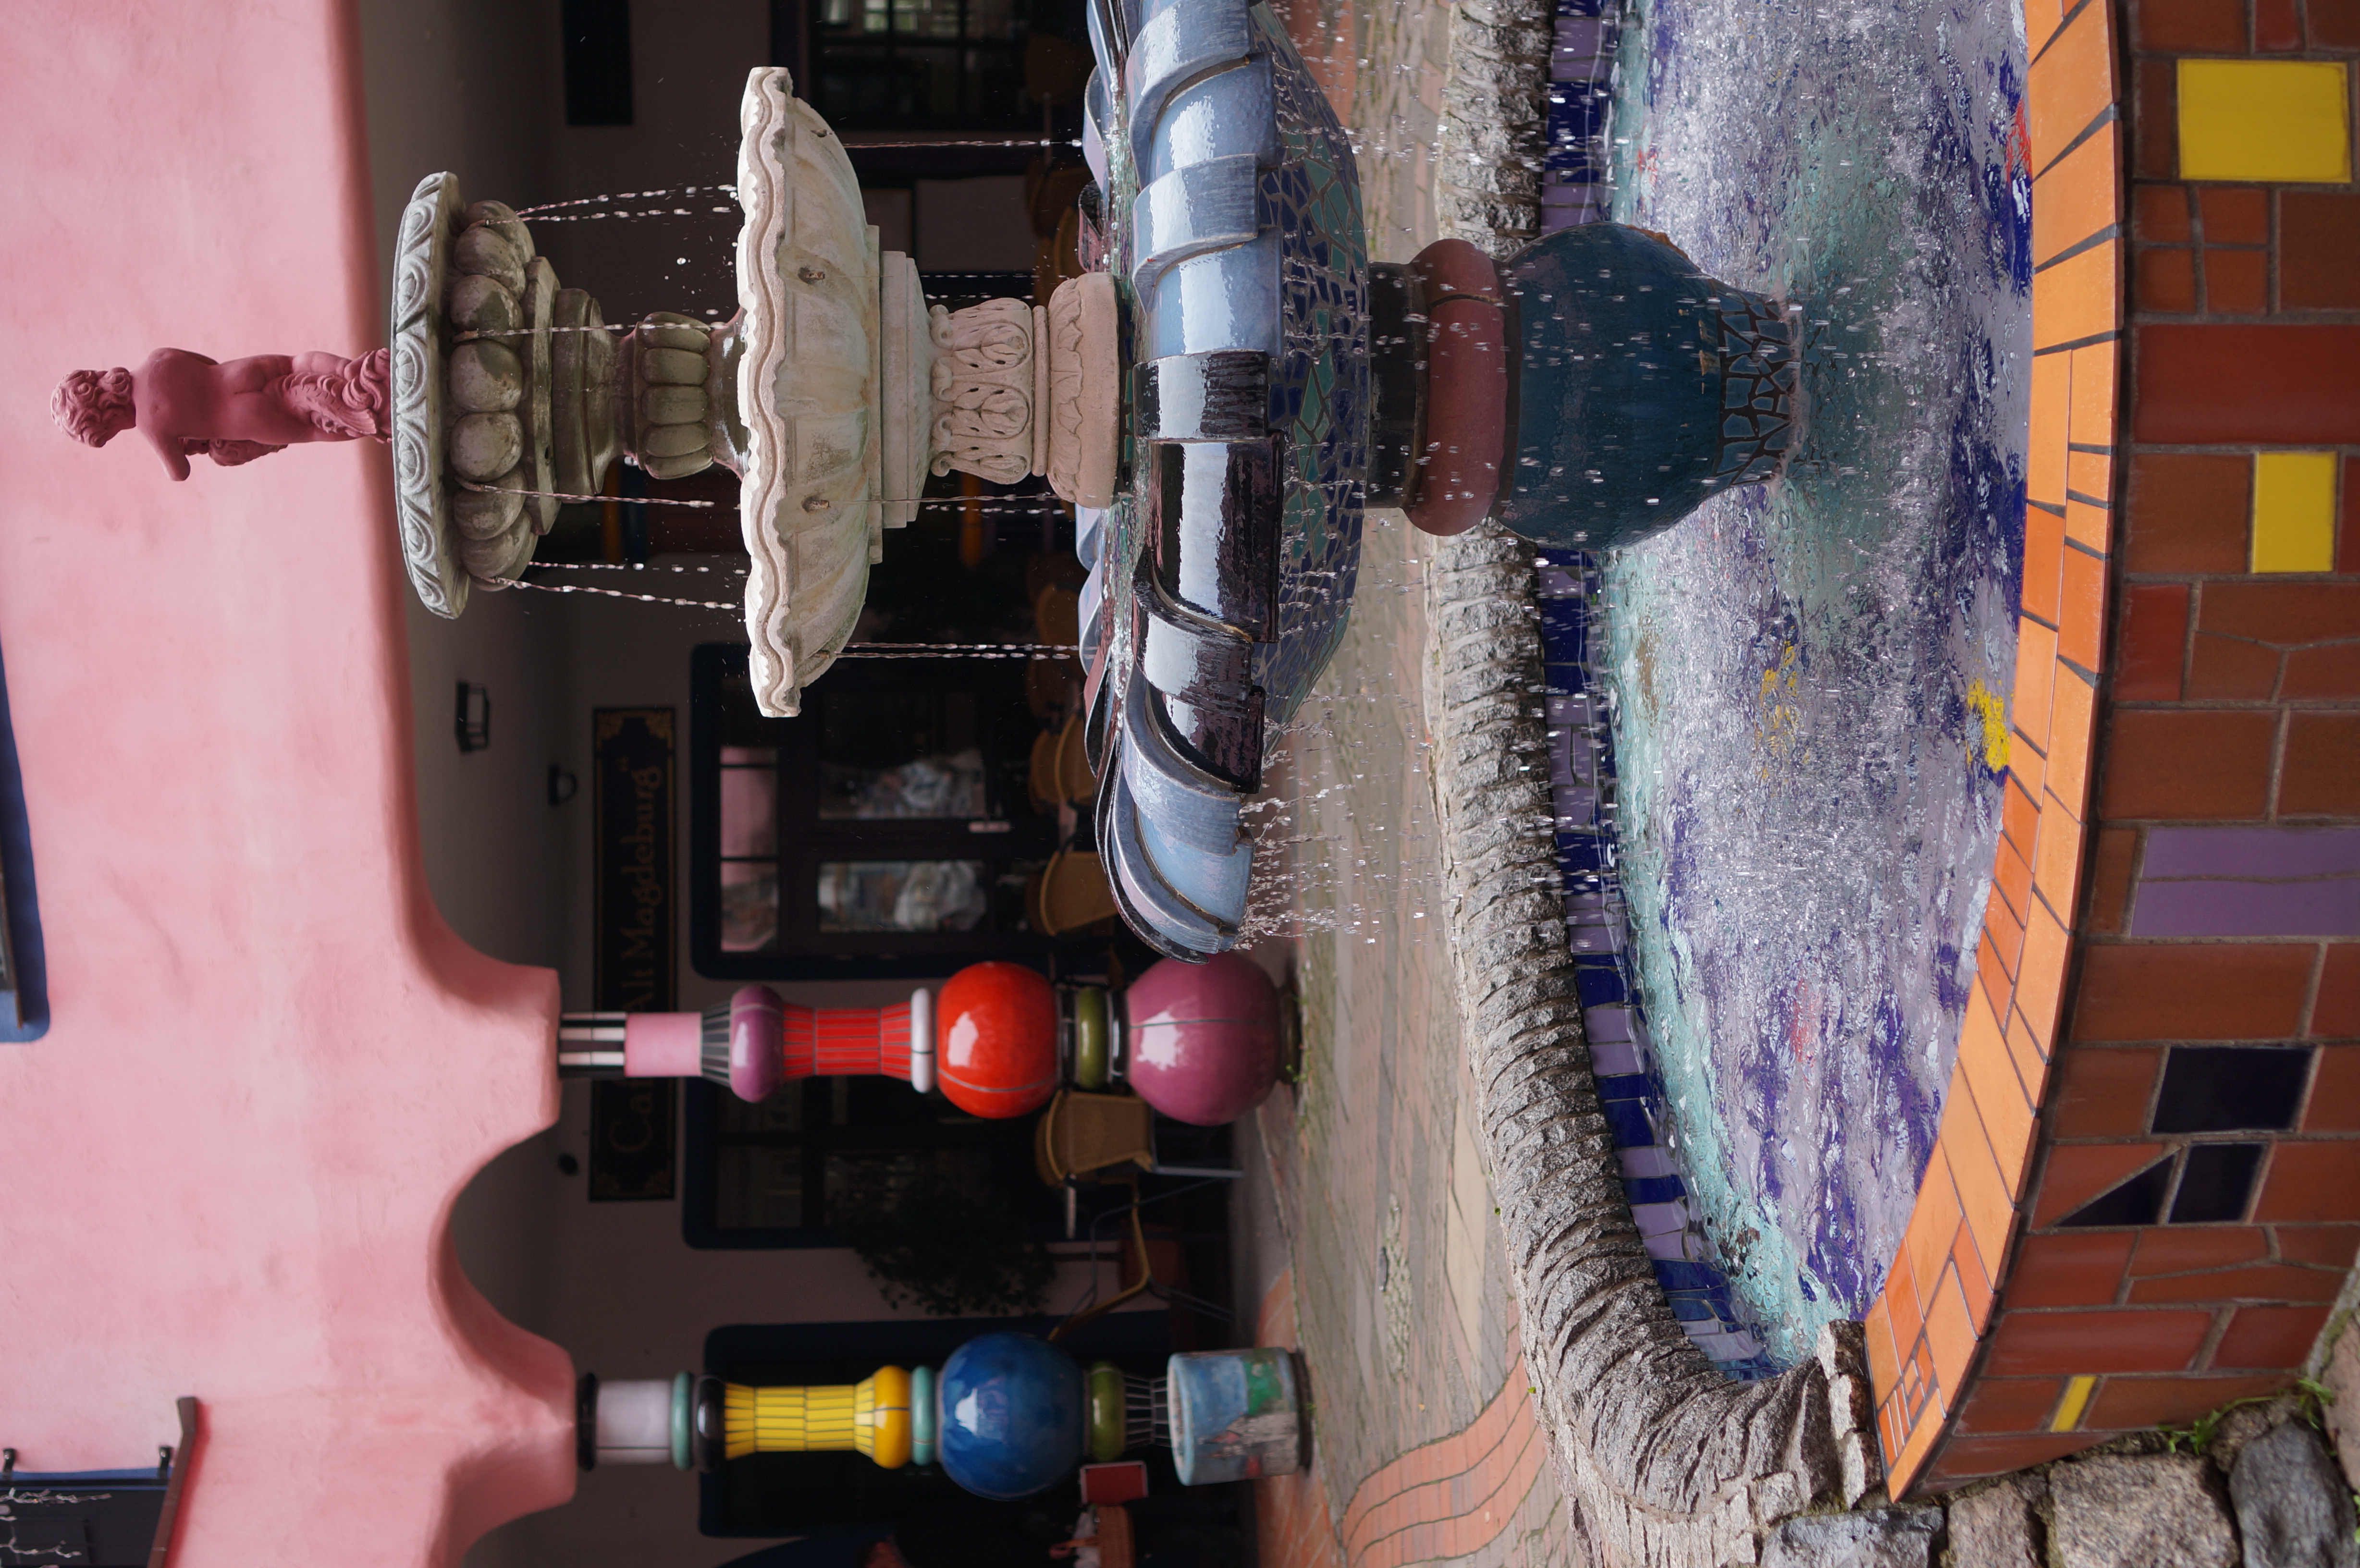
color, 2014, art, 35mm, germany, deutschland, sony, nex, nex6, saxonyanhalt, sachsenanhalt, lenstagged, steffenzahn, sonye1835mmoss, sel35f18